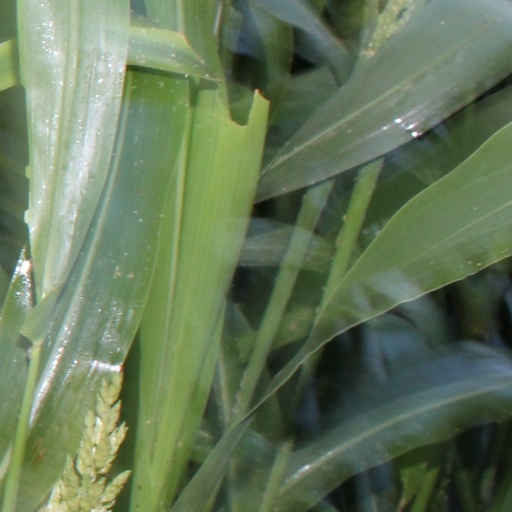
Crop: sorghum